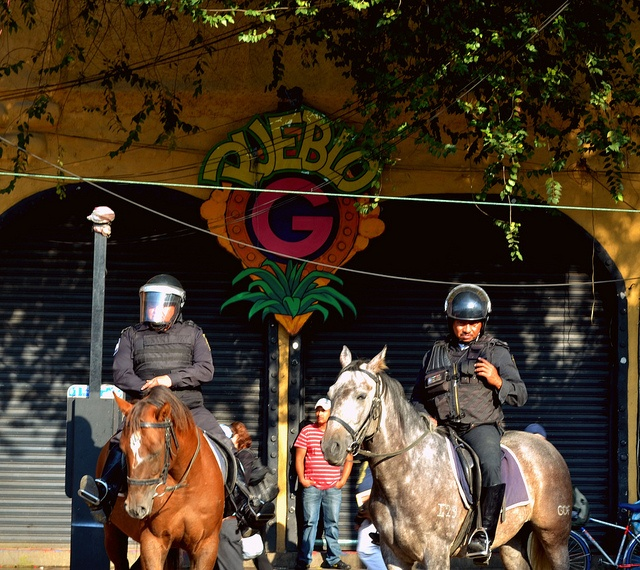
Two men riding on a horse in front of a building.
A couple of people on horses as one radios something to their dispatch.
The police men are riding the horses threw the city.
Two patrolman on horseback standing in front of an establishment.
Two horse-mounted cops are wearing helmets and protective gear.